Martin Körbling

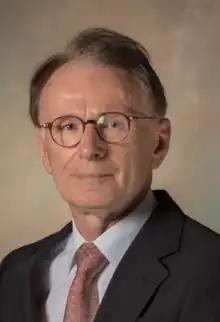
Martin Körbling, German-American internist and hematologist.

Martin Körbling (born July 13, 1946, in Speyer, Germany) is a German-American internist and hematologist, university professor, medical researcher and pioneer of blood stem cell transplantation.